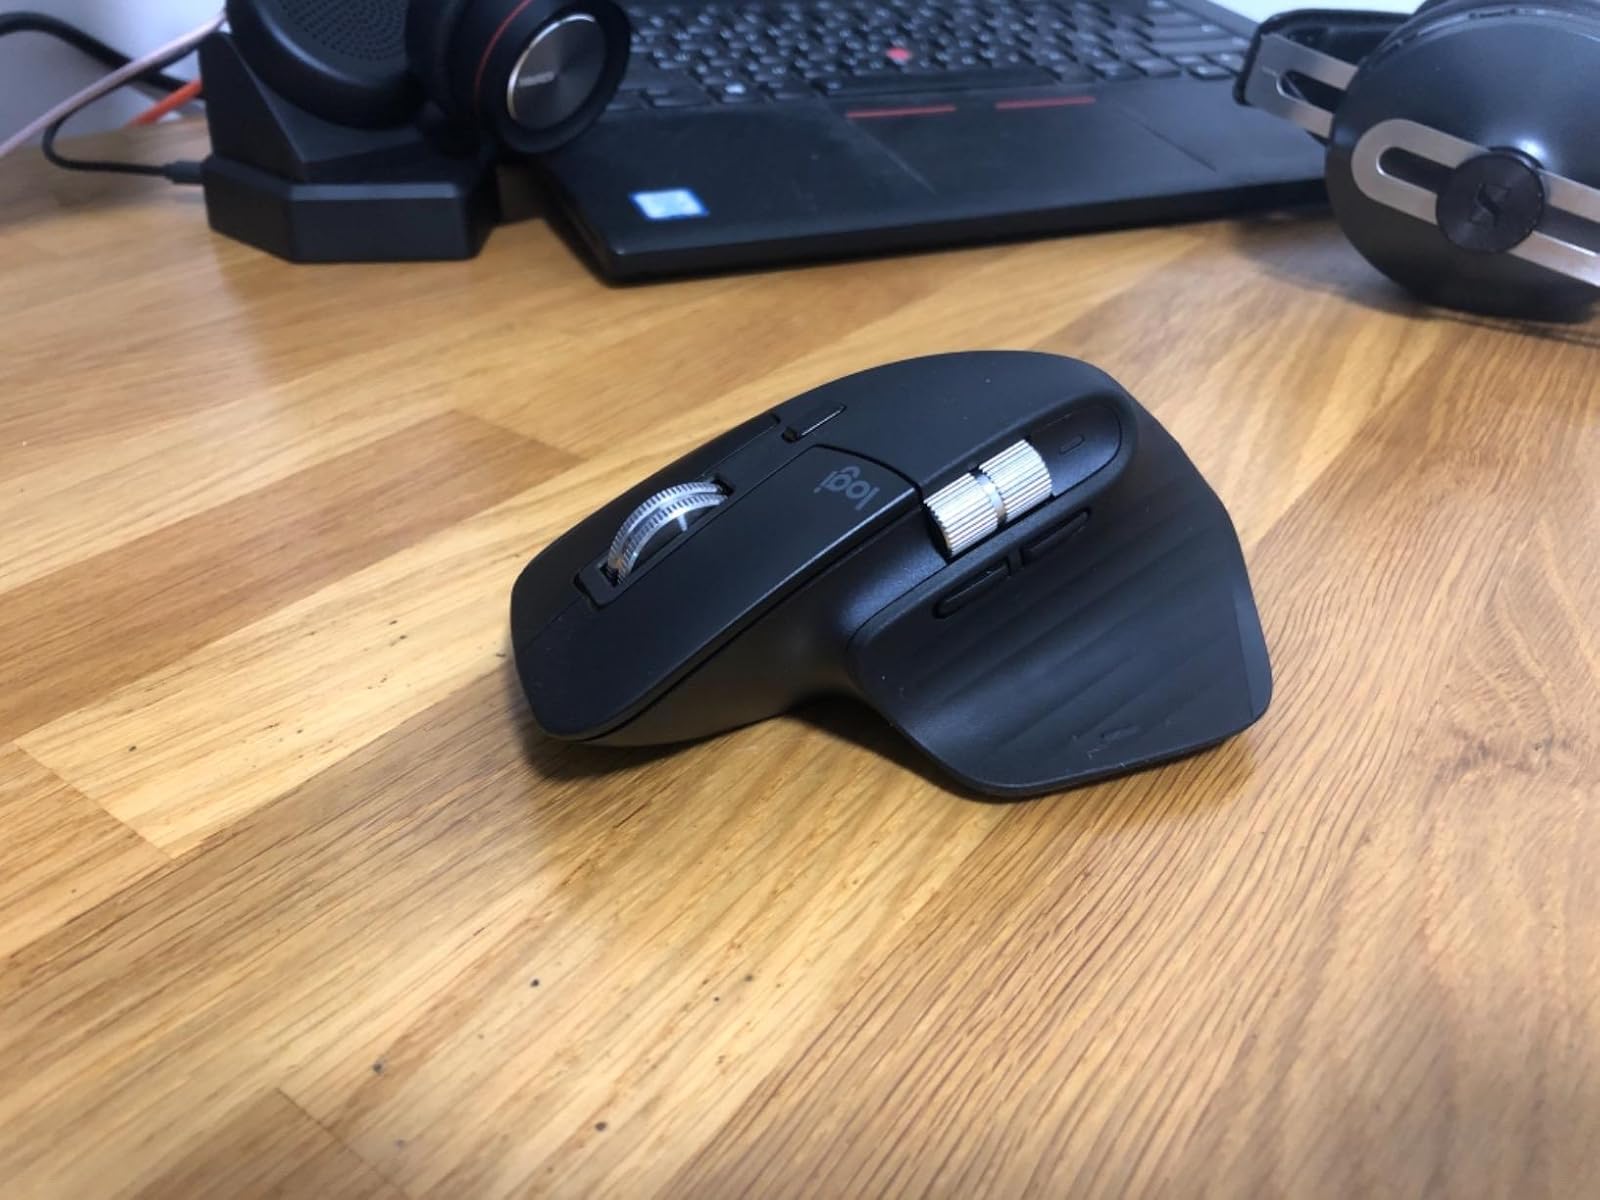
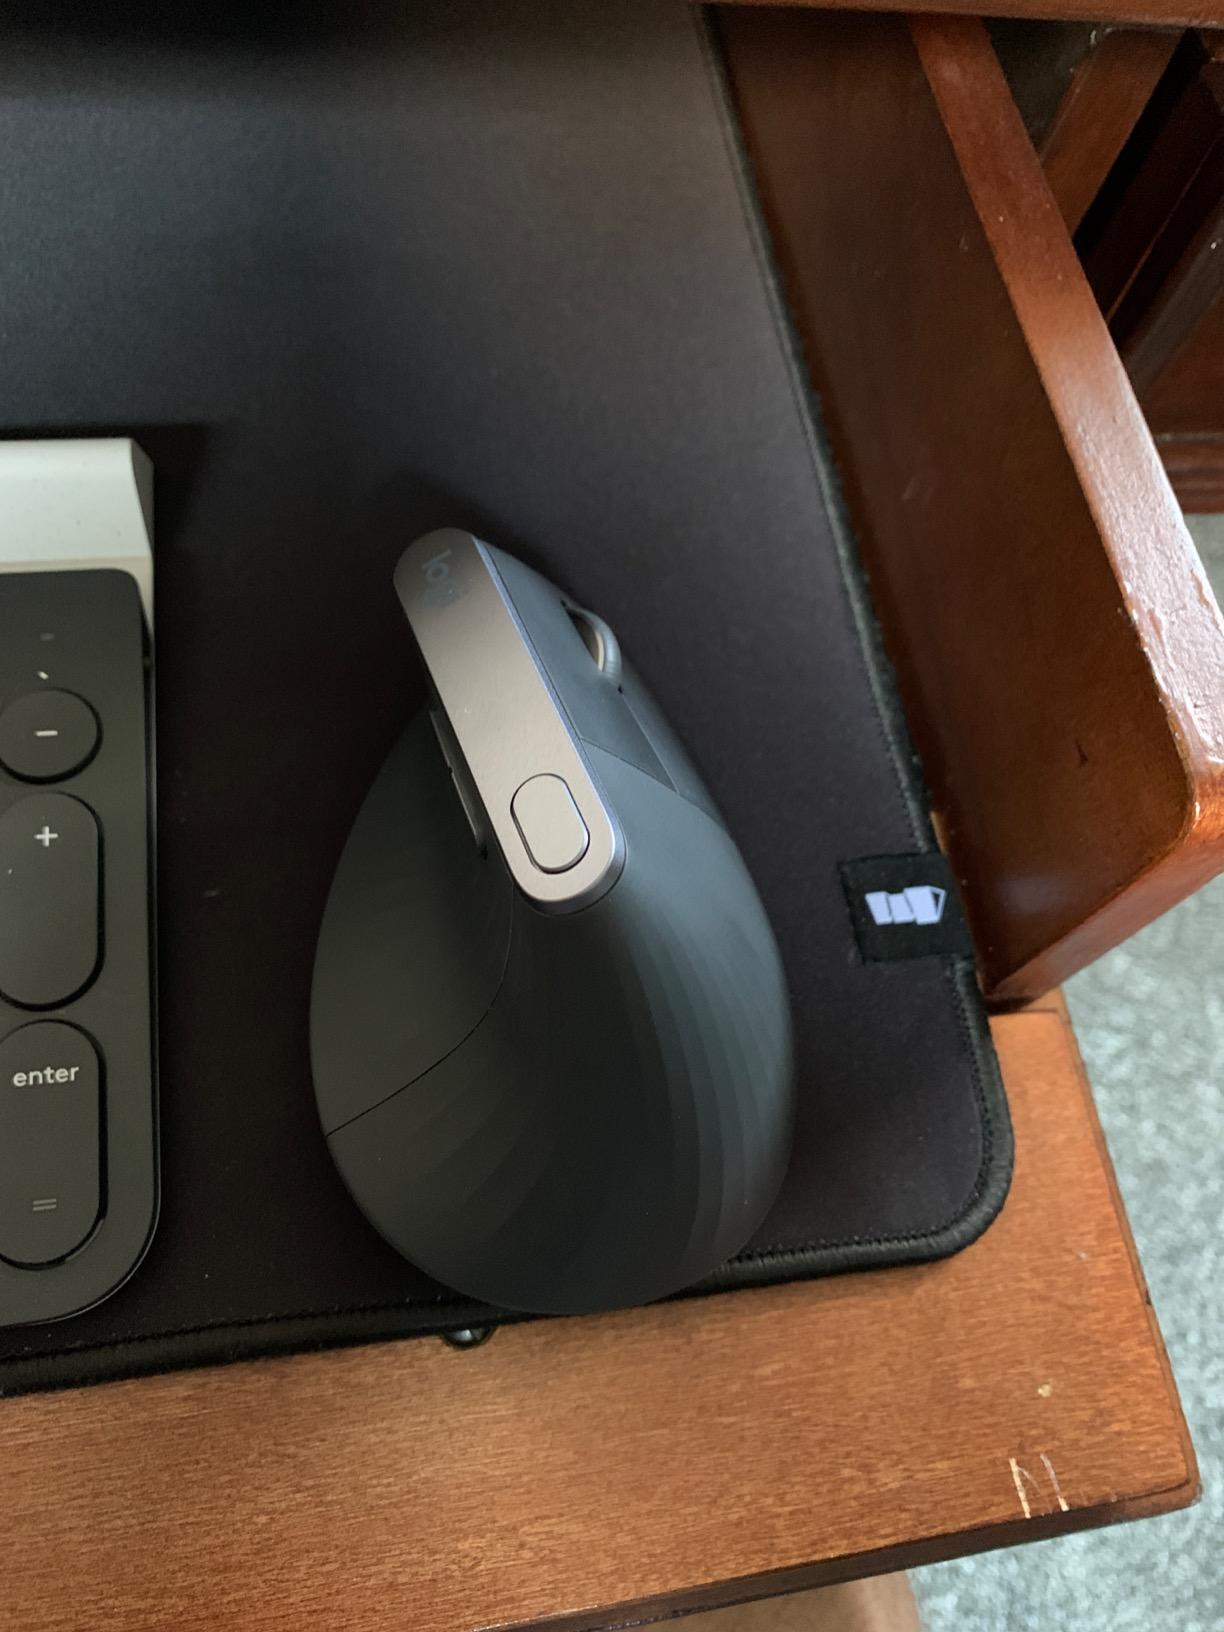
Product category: mouse
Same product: no